San Pietro, Gubbio

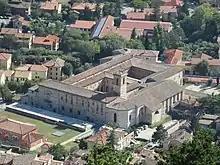
Aerial view of monastery (left) and church (right) with the belltower rising at the corner between the crossing and the apse of the church.

San Pietro is an ancient Roman Catholic church and former monastery located on piazza San Pietro in central Gubbio, region of Umbria, in Italy. The church which displays architectural elements from many centuries, from Romanesque to the Renaissance, as well as housing prominent artworks; the monastery now houses the civic Biblioteca Comunale Sperelliana.